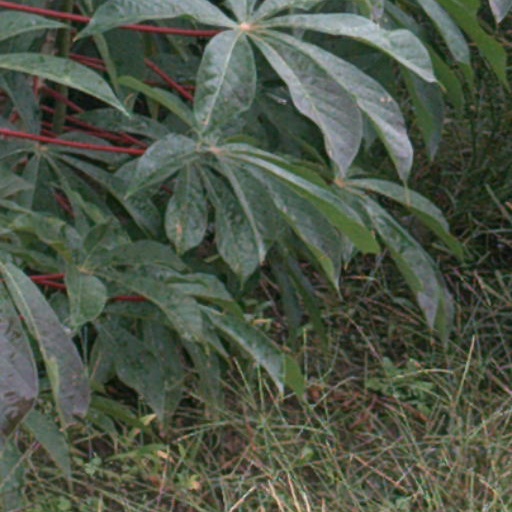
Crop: cassava